Ii Station

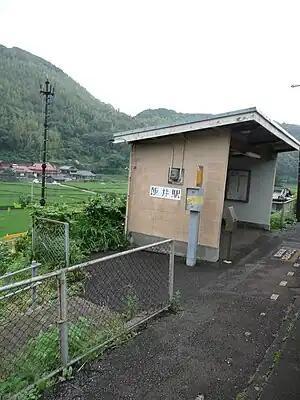
Waiting Room of Ii Station (2009)

is a passenger railway station located in the city of Hagi, Yamaguchi Prefecture, Japan. It is operated by the West Japan Railway Company (JR West). The station is promoted by a local government as "the station with the shortest Latin name", based on the fact that, while there are other stations with two Latin letters (Ao, Oe, and Ei), the width of "Ii" is the narrowest amongst others.